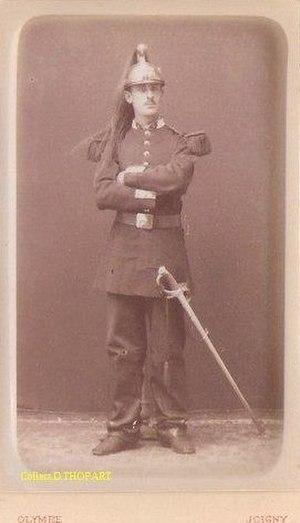
militaire du 6eme dragons en tenue - Joigny vers 1884
Le 6ᵉ régiment de dragons, est une unité de cavalerie de l'armée française, créé sous la Révolution à partir du régiment de La Reine dragons, un régiment français d'Ancien Régime et dissous en 1992.
Joseph Forest, né le 20 mars 1865 à Paris est mort au XXᵉ siècle, est un géographe et cartographe français.